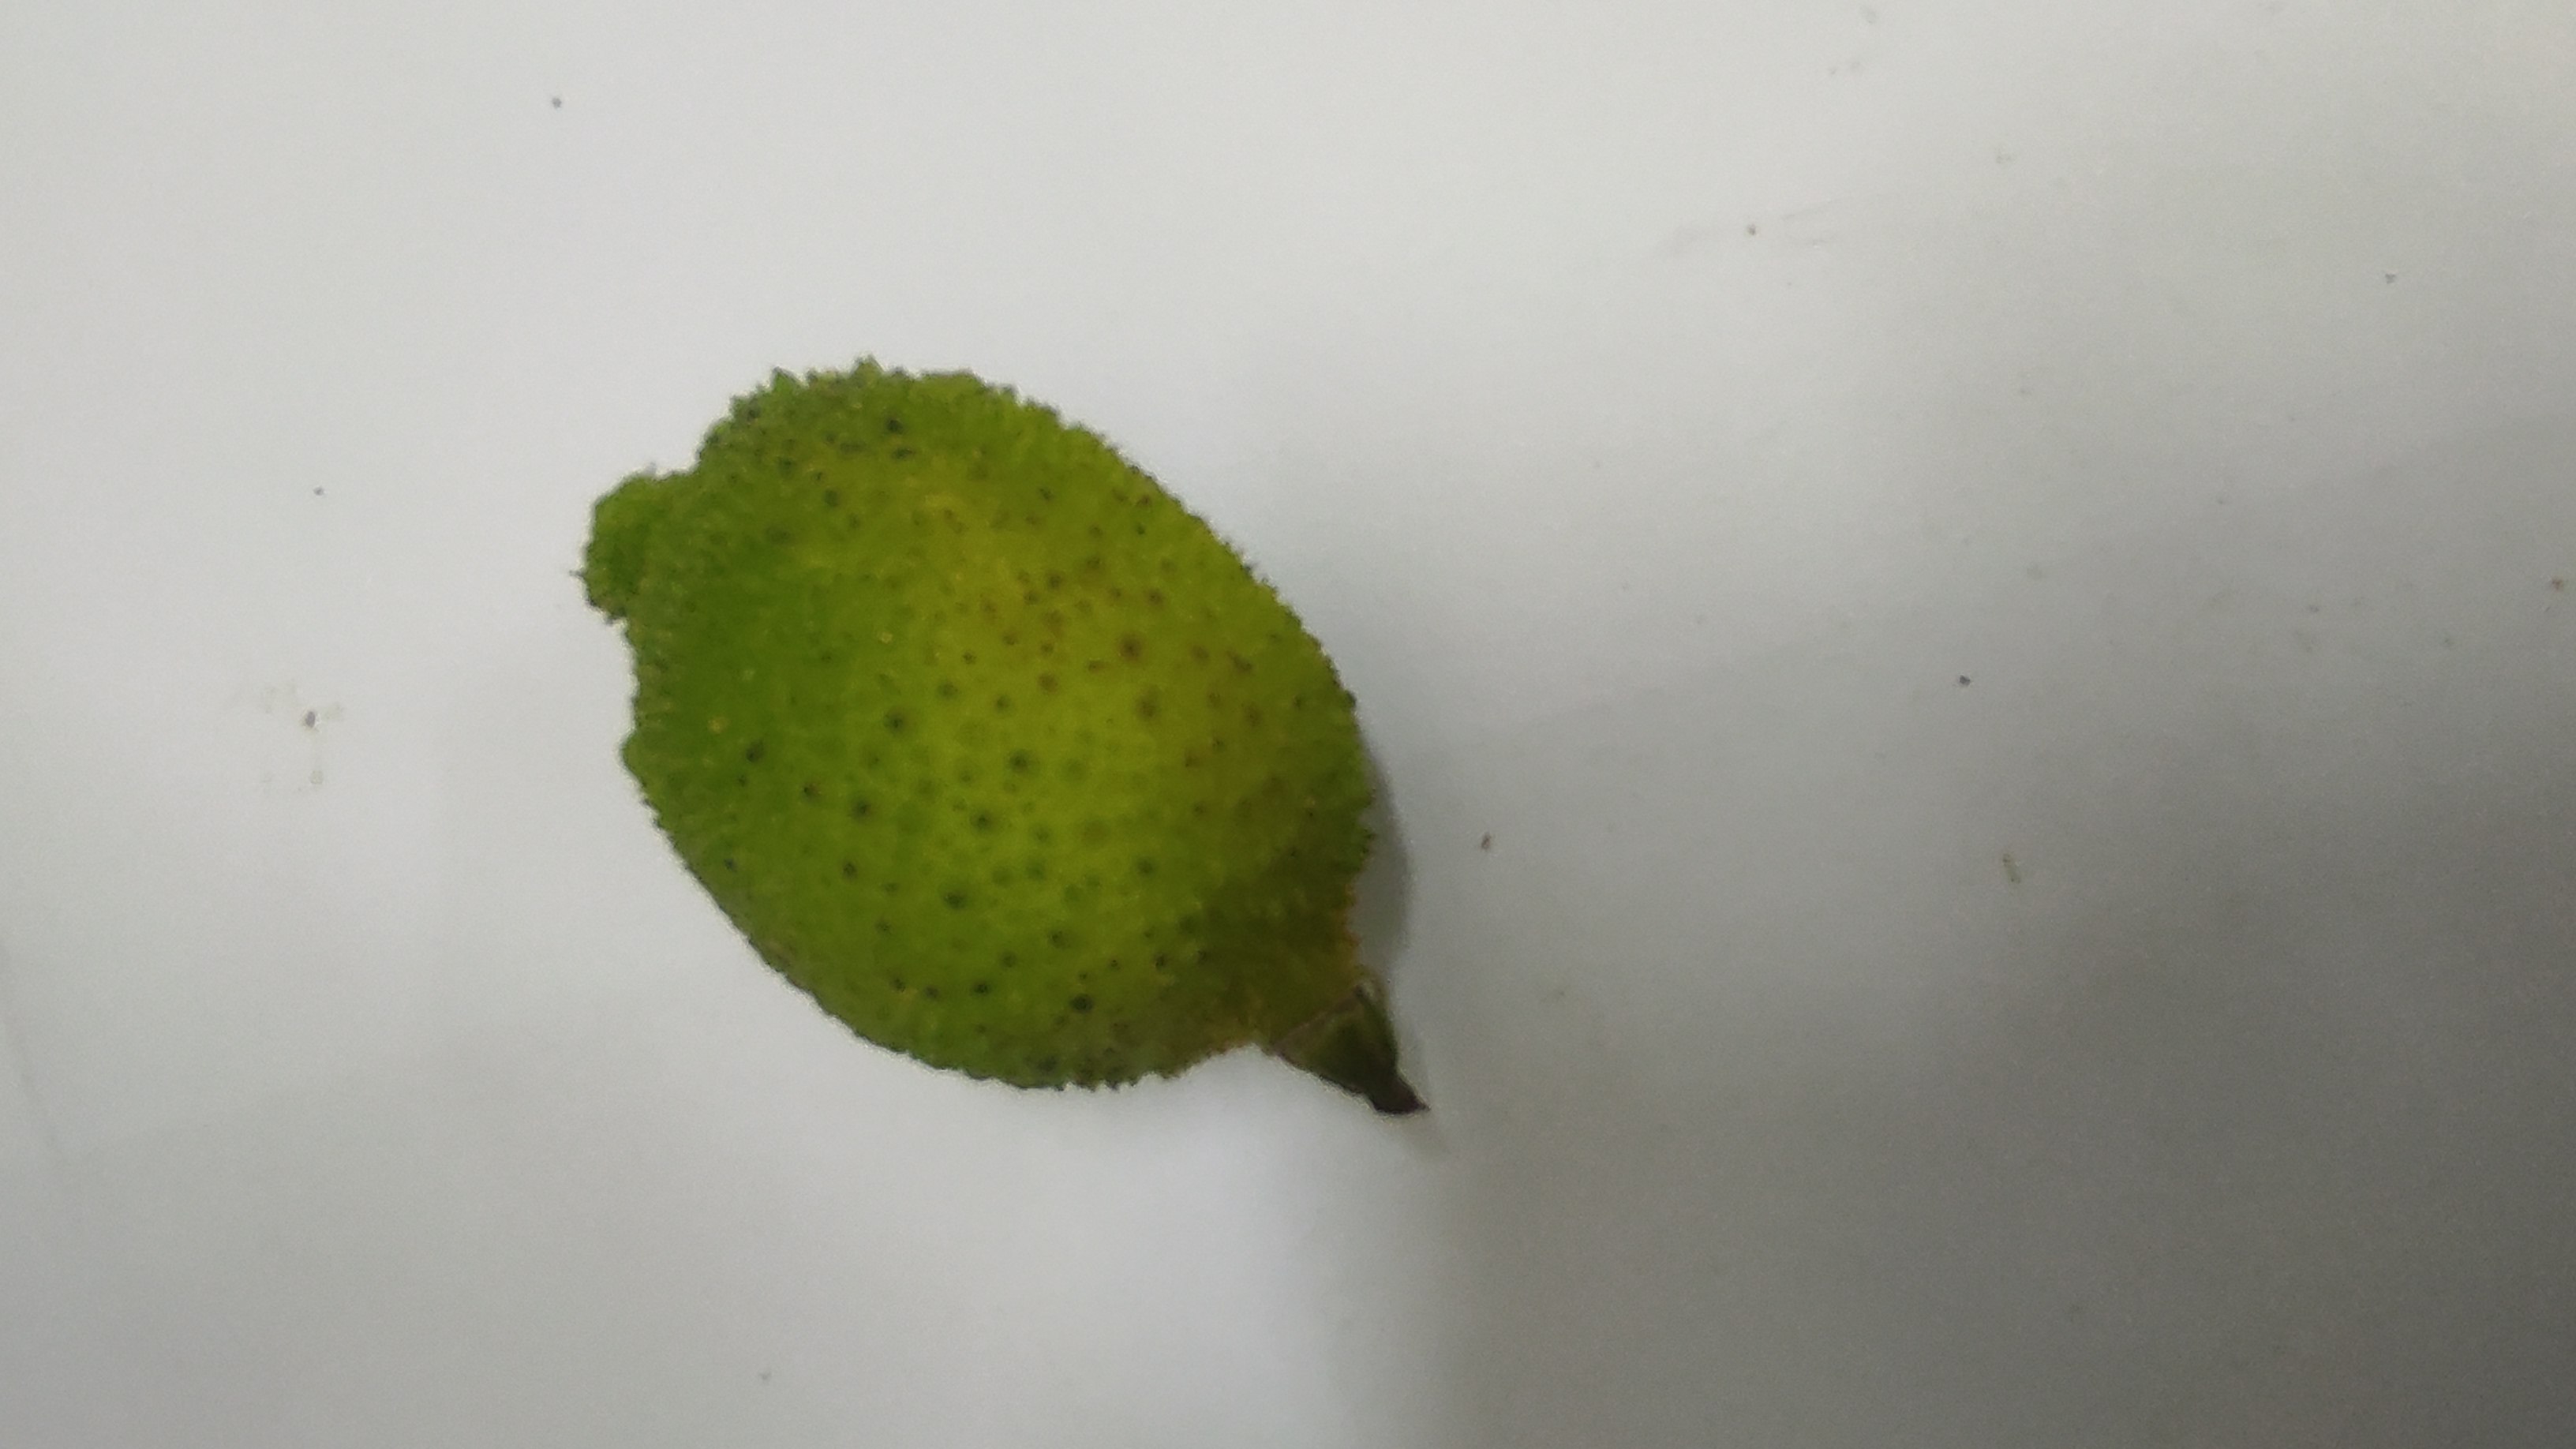
Crop: Spiny Gourd
Condition: Fresh